Daunte Wright protests

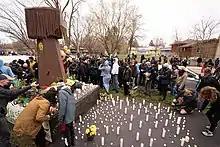
Memorial for Daunte Wright at the location he died, April 12, 2021

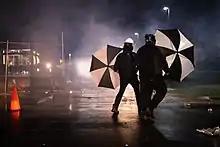
Demonstrators outside the Brooklyn Center police station at night, April 12, 2021

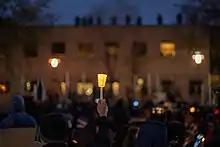
A candlelight vigil for Wright held outside the police station on April 15, 2021

The overnight curfew was lifted at 6:00 a.m. on Monday, April 12, 2021. Students in Brooklyn Center were ordered to stay home on Monday for fears of further violence. The Hennepin County Medical Examiner report released that day ruled Daunte Wright's death a homicide, and officials identified Potter as the officer who shot Wright.